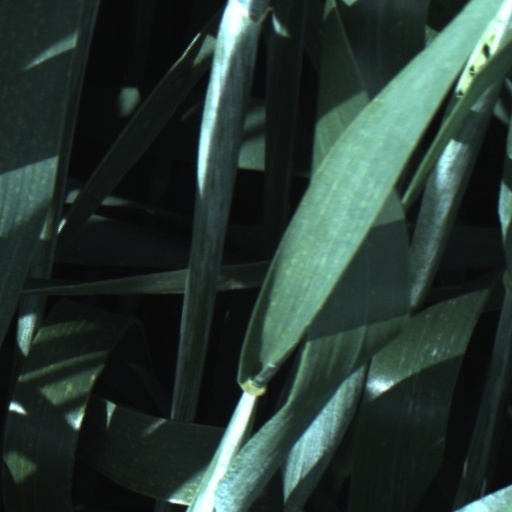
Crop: wheat